Jenson Button

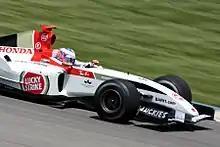
Button driving for BAR at the .

In , Benetton was re-branded as Renault, and Jarno Trulli joined the team to partner Button. In a bid to improve his public image over the pre-season interval, he changed his social life habits, spending more time training, and separating from Robertson and Huysman to join John Byfield's sport managerial stable after Briatore talked to Button about Byfield. In late 2001, Briatore invited Button to spend ten days at a ranch in Kenya, to become acquainted with his peers and do physical training to eliminate a shoulder and back problem that had hindered him in 2001. Button spent a lot of time working with his engineering team and felt there was an improved understanding between them; Button described himself as "very confident" for the season.